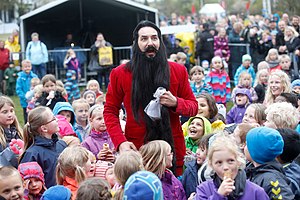
Mikkel Lomborg
Mikkel Lomborg som Hr. Skæg i Legoland Billund Resort.
Mikkel Lomborg er en dansk musiker, pædagog og skuespiller kendt for rollen som Hr. Skæg på DR Ramasjang.